Line 17 (São Paulo Metro)

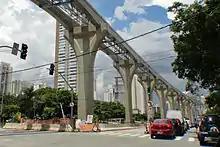
Construction works of the monorail ""Linha 17-Ouro"" parallel to Jornalista Roberto Marinho Avenue

The line was originally envisioned to be long and should be opened in three stages. The first section was planned to be a long linking Congonhas-São Paulo Airport to São Judas Station, with an initial demand 18,000 passengers per day and construction start in 2011. The second phase, expected to have a demand of 100,000 passengers per day, was originally planned to begin operations in 2015. It should be long and connect the Morumbi CPTM station and the Jabaquara metro station. The two sections will connect at the future Brooklin Paulista station, forming a "Y". However delays and heritage preservation issues prevented the line from starting construction, leading it to be shelved in 2011. The line was revived soon after with a proposed first phase expanded to connecting Morumbi station and the Congonhas-São Paulo Airport with a daily demand forecast of 43,000 passengers and projected opening in the first half of 2014. The second phase will extend the line west to São Paulo–Morumbi Station increasing the projected ridership for the line to 166,000, while the third phase will continue from Washington Luiz station east towards Jabaquara metro station, bringing the daily ridership to an estimated 252,000.